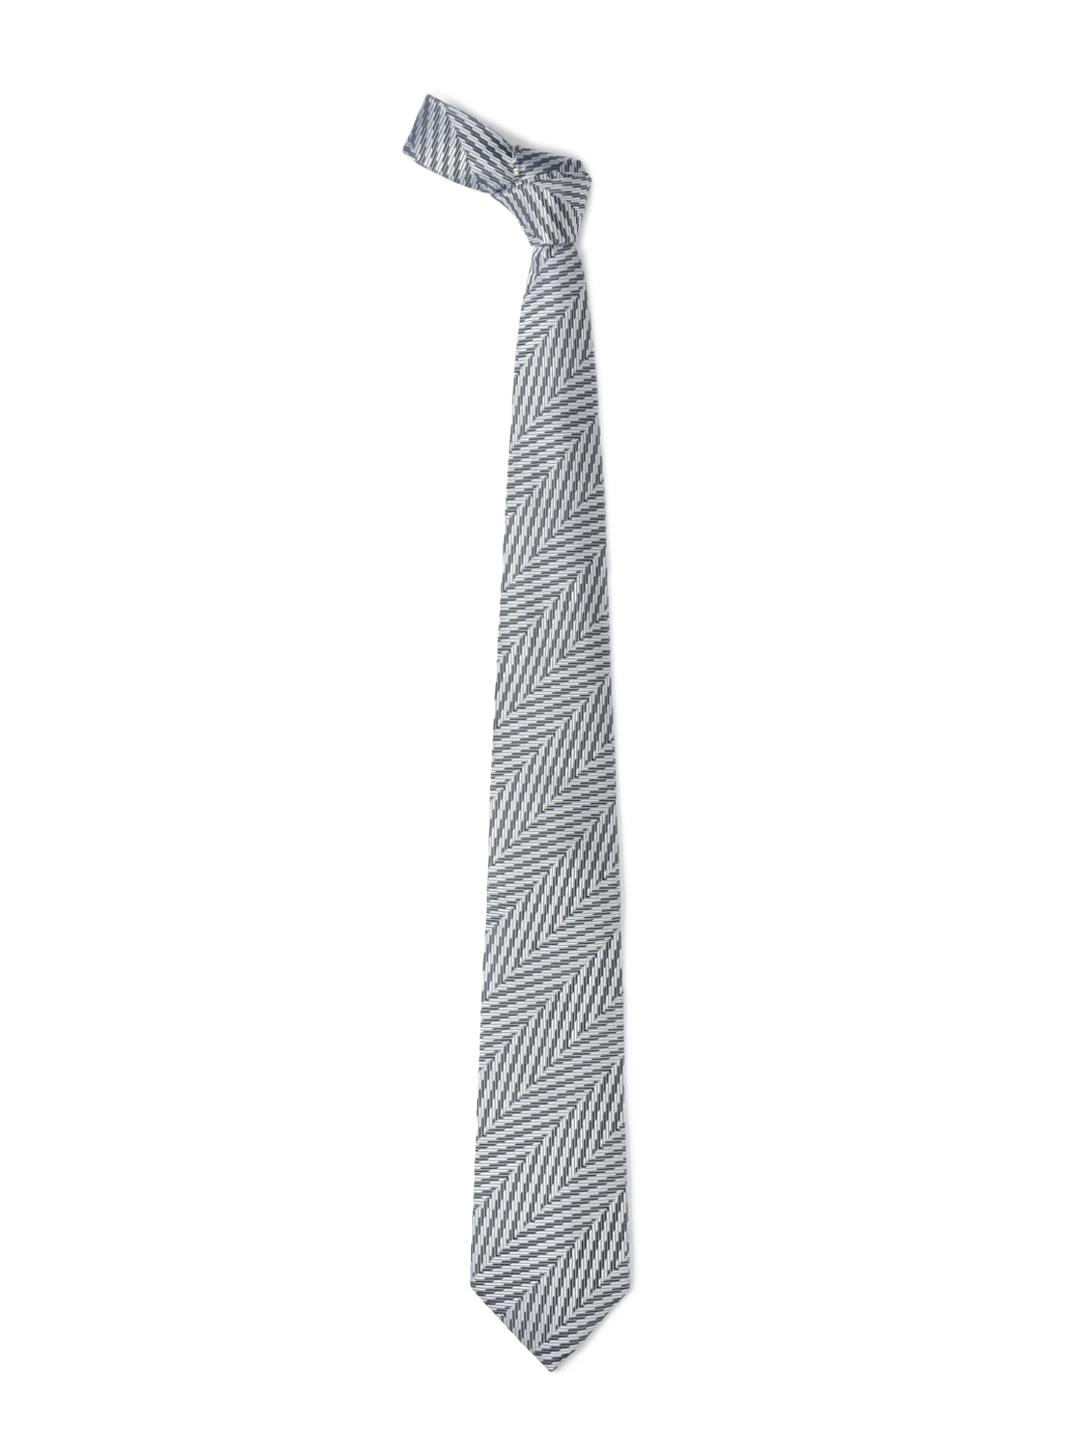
Hakashi Men Grey Silk Tie
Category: Accessories / Ties / Ties
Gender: Men
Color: Grey
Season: Summer 2012
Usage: Casual